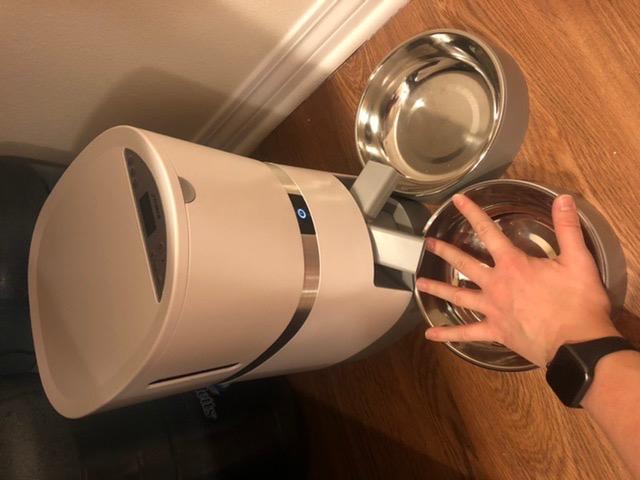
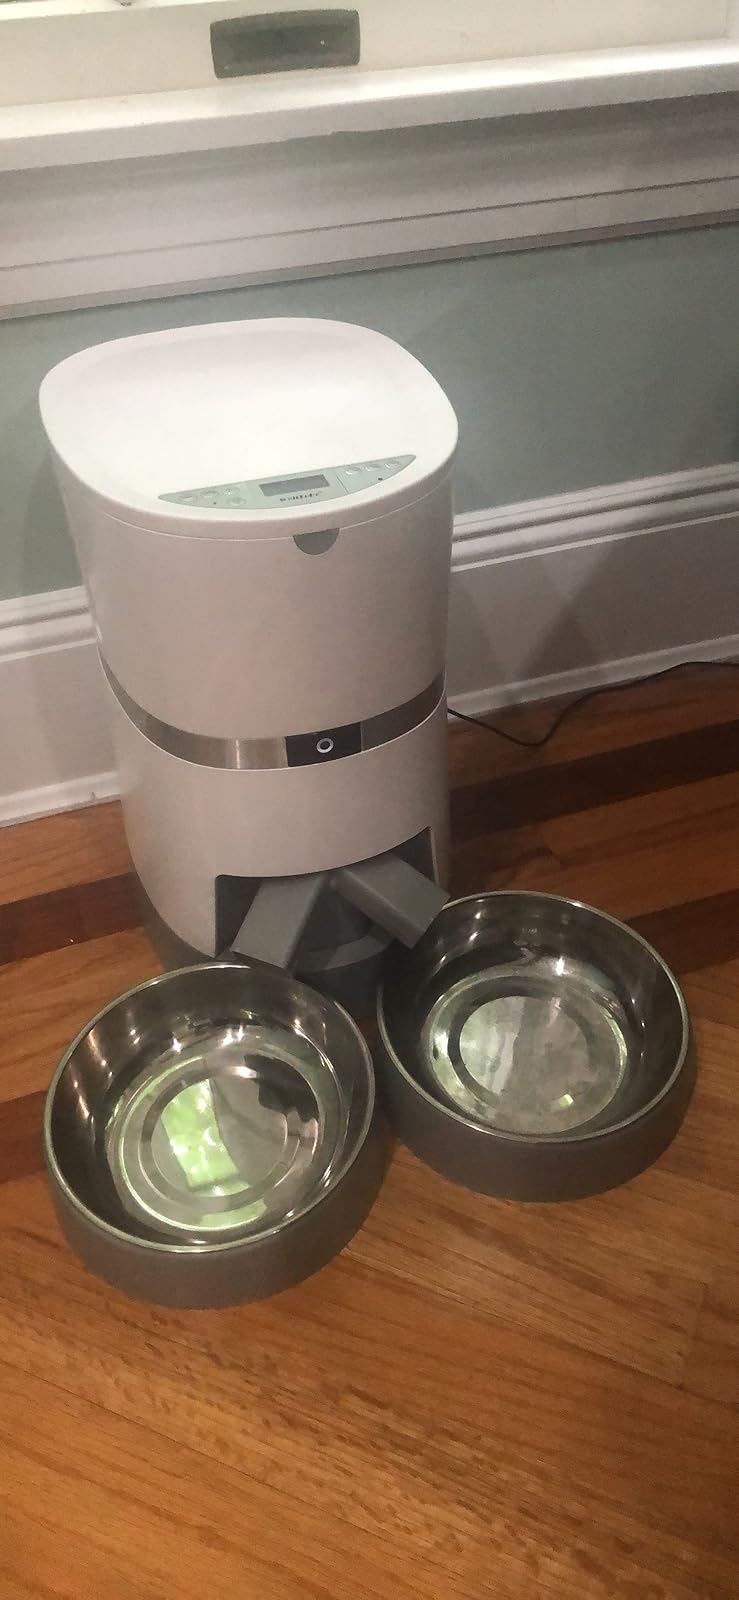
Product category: items_feeder
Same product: yes